David Stewart (Maryland politician)

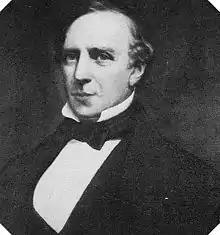
Oil on canvas portrait by an unknown artist, circa 1850s. Reproduced in 1978's "The Green Spring Valley" by Dawn F. Thomas and Robert William Barnes.

David Stewart (September 13, 1800January 5, 1858) was an attorney and politician from Baltimore, Maryland. A Democrat, he was most notable for his service in the Maryland Senate and his brief service as an interim U.S. Senator from 1849 to 1850.